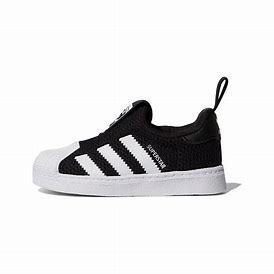
Brand: adidas
Model: originals BP Adidas Originals Superstar 360 C